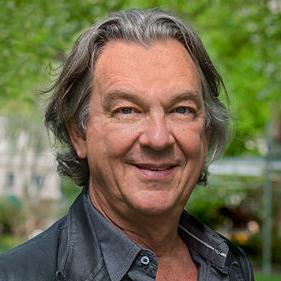
Age: 62